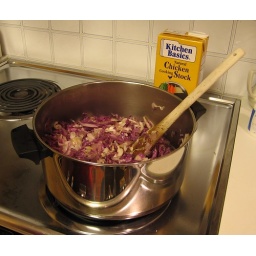
mostly red and some green cabbage sauteed with carmelized onions in organic chicken stock